List of islands of the Netherlands

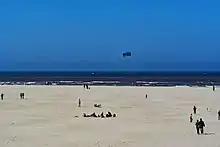
Beach of Texel

Some of the following islands have become peninsulas. Others are still considered to be islands although they are connected to the mainland with bridges.